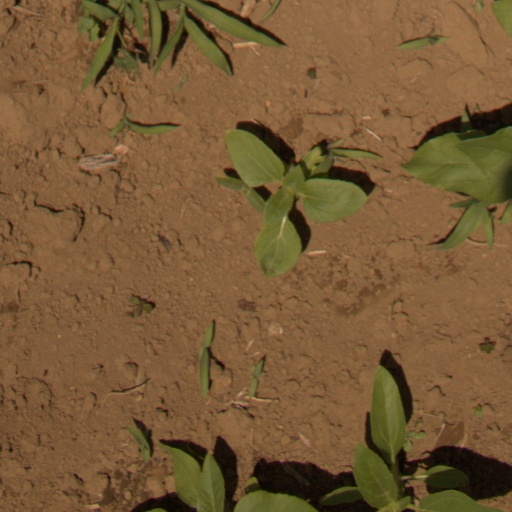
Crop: Jerusalem artichoke